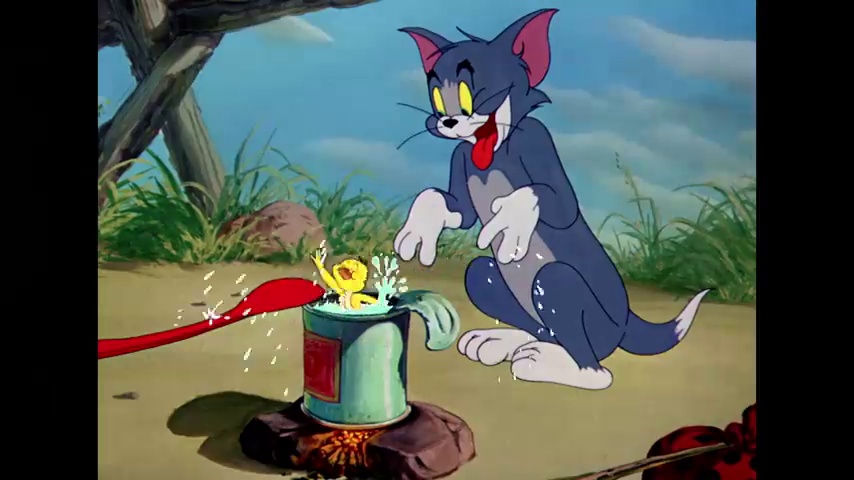
Portrait style: Cartoon Portrait